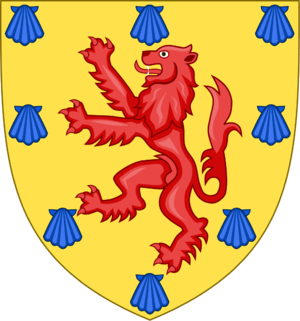
Armes des anciens sires de Bourbon (maison de Dampierre)